Durinn

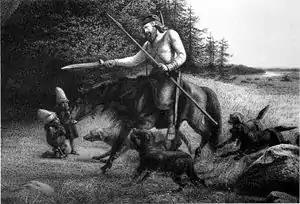
King Svafrlame Securing the Sword Tyrfing

In Norse mythology, Durinn (Old Norse: ; or Durin) is a dwarf according to stanza 10 of the poem "Völuspá" from the "Poetic Edda", and repeated in "Gylfaginning" from the "Prose Edda". He was the second created after the first and foremost dwarf Mótsognir.